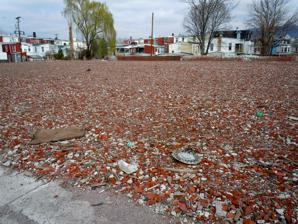
Building: Meinig Glove Factory-E. Richard Meinig Co.
Country: United States of America
Year built: 1905
United States historic place Meinig Glove Factory-Meinig, E. Richard, Co. U.S. National Register of Historic Places U.S. Historic district Meinig Glove Factory site, April 2011 Show map of Pennsylvania Show map of the United States Location 621-641 McKnight St., Reading, Pennsylvania Coordinates 40°20′44″N 75°56′13″W / 40.34556°N 75.93694°W / 40.34556; -75.93694 Area 1.3 acres (0.53 ha) Built c. 1905 Built by Raudenbusch Co. NRHP reference No. 85001896 Added to NRHP August 30, 1985 The Meinig Glove Factory-E. Richard Meinig, Co. , also known as Ellmar Mills, was an historic, American factory complex and national historic district located in Reading , Berks County, Pennsylvania . Located in the Queen Anne Historic District , it was listed on the National Register of Historic Places in 1985. History and architectural features This district included two properties with six buildings, four of which were contributing. All buildings were constructed of brick. Buildings A and B were built by 1906. Building A was a four-story, L-shaped building, with a seven-story section. Building B was a two-story, rectangular building, measuring 130 feet by twenty-five feet. Building C was a one-story building measuring, 190 feet by fifty-five feet, and Building D was a four-story, building measuring forty-five feet by 118 feet, which had a basement. The buildings were demolished by 2011. It was listed on the National Register of Historic Places in 1985. It is located in the Queen Anne Historic District . References